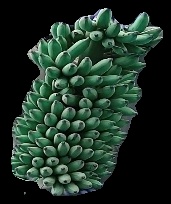
Variety: elakki-bale
Grade: grade1